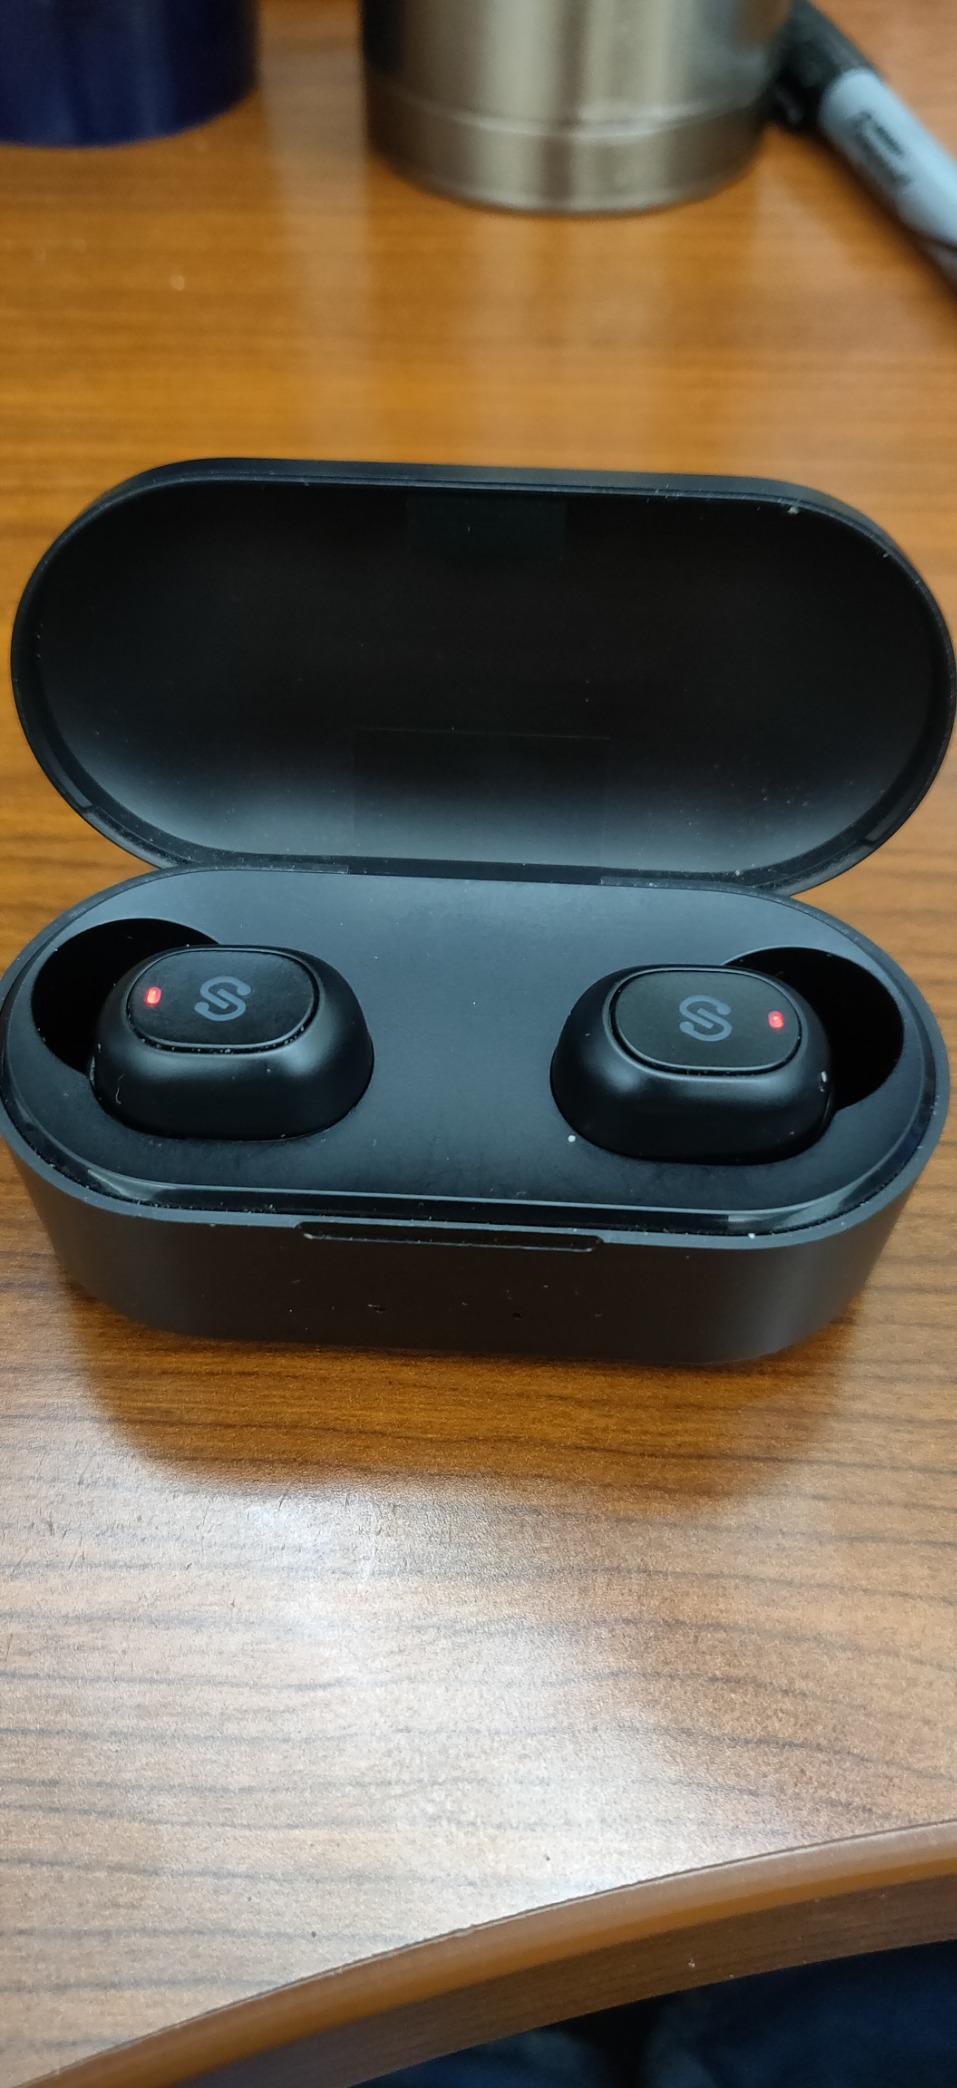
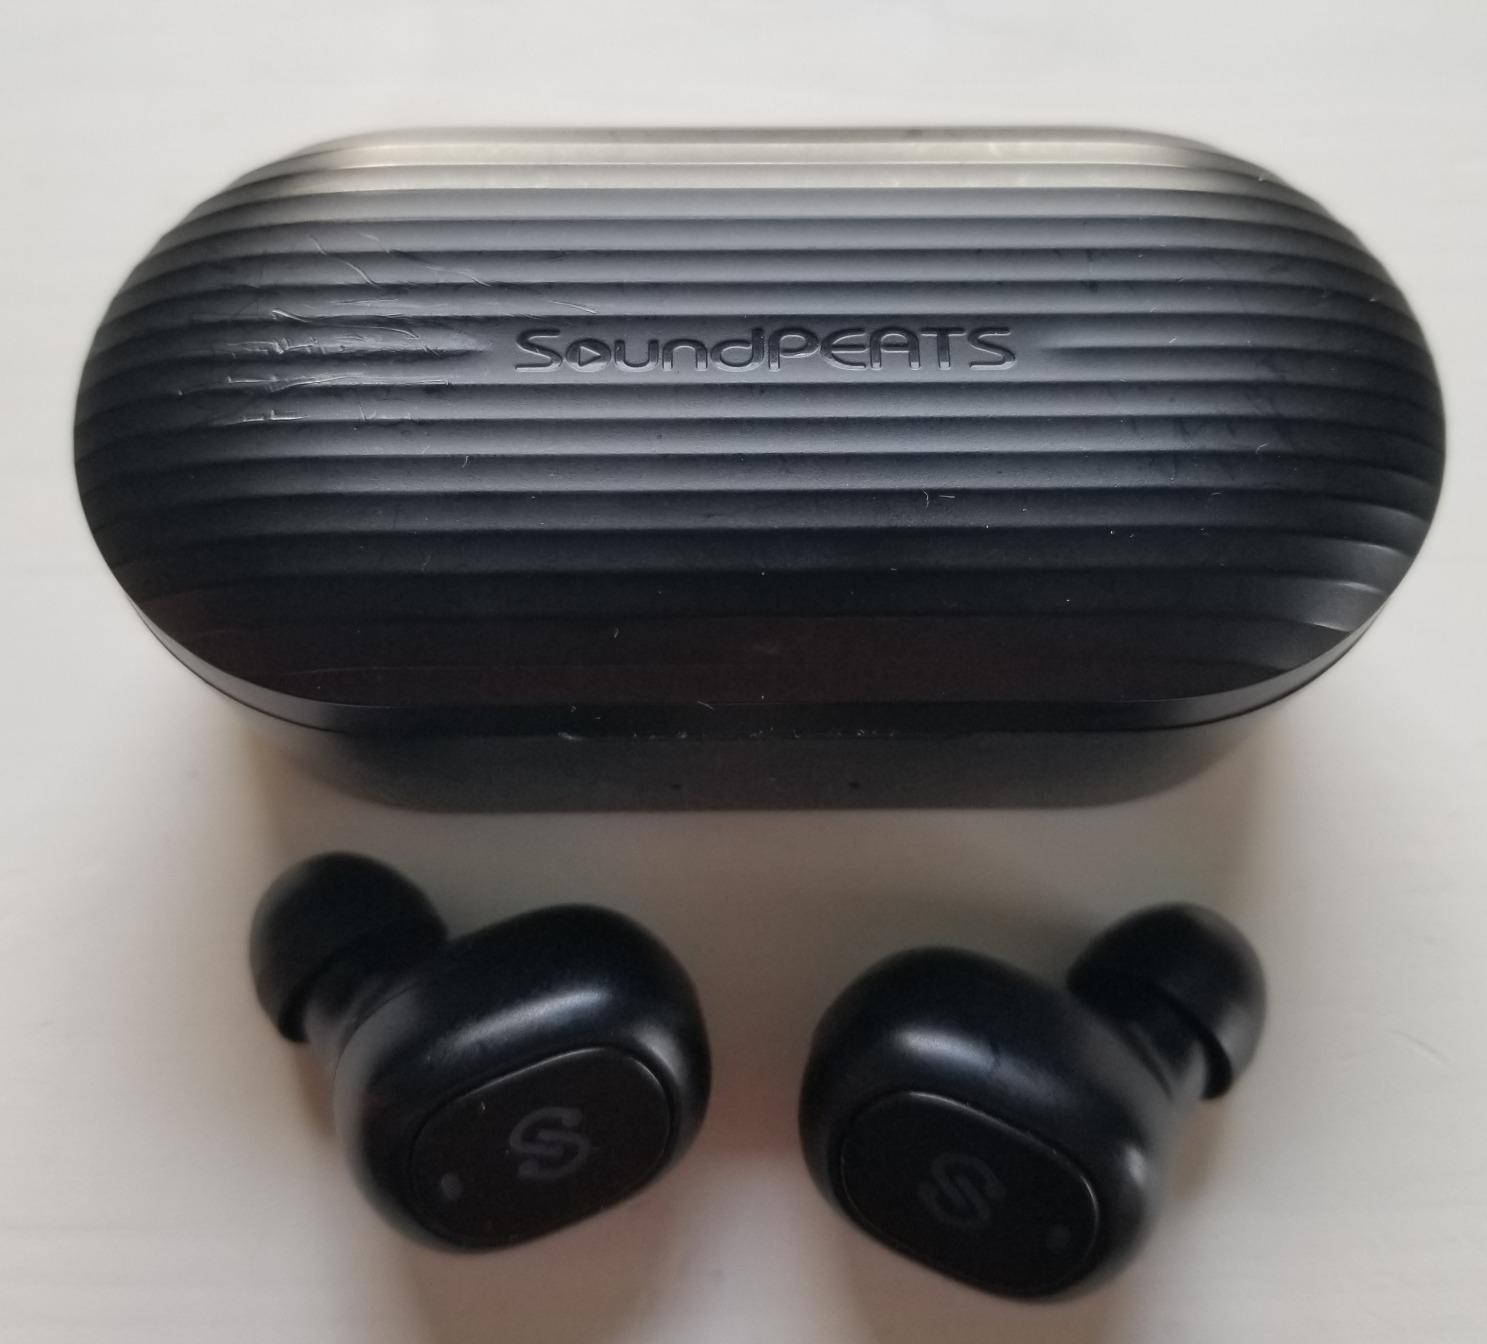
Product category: earbuds
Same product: yes